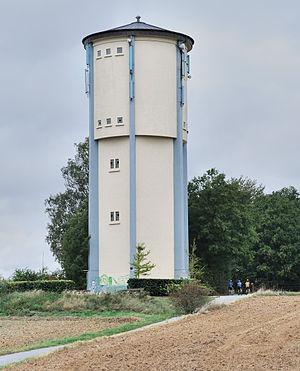
Luxembourg, Kleinbettingen